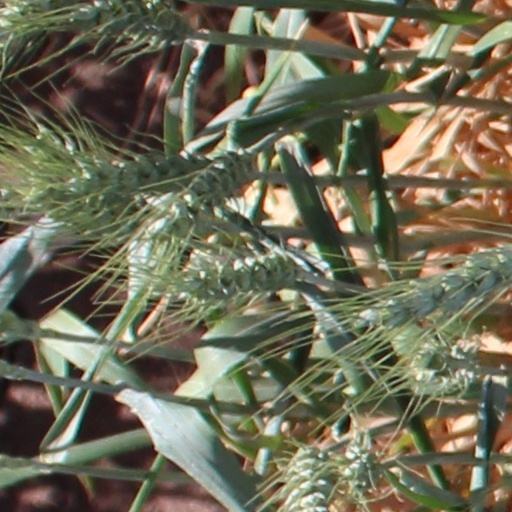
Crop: wheat